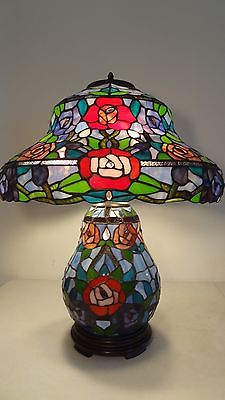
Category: lamp